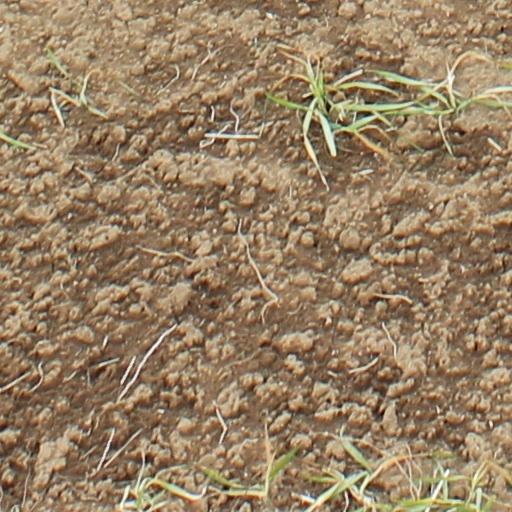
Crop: wheat